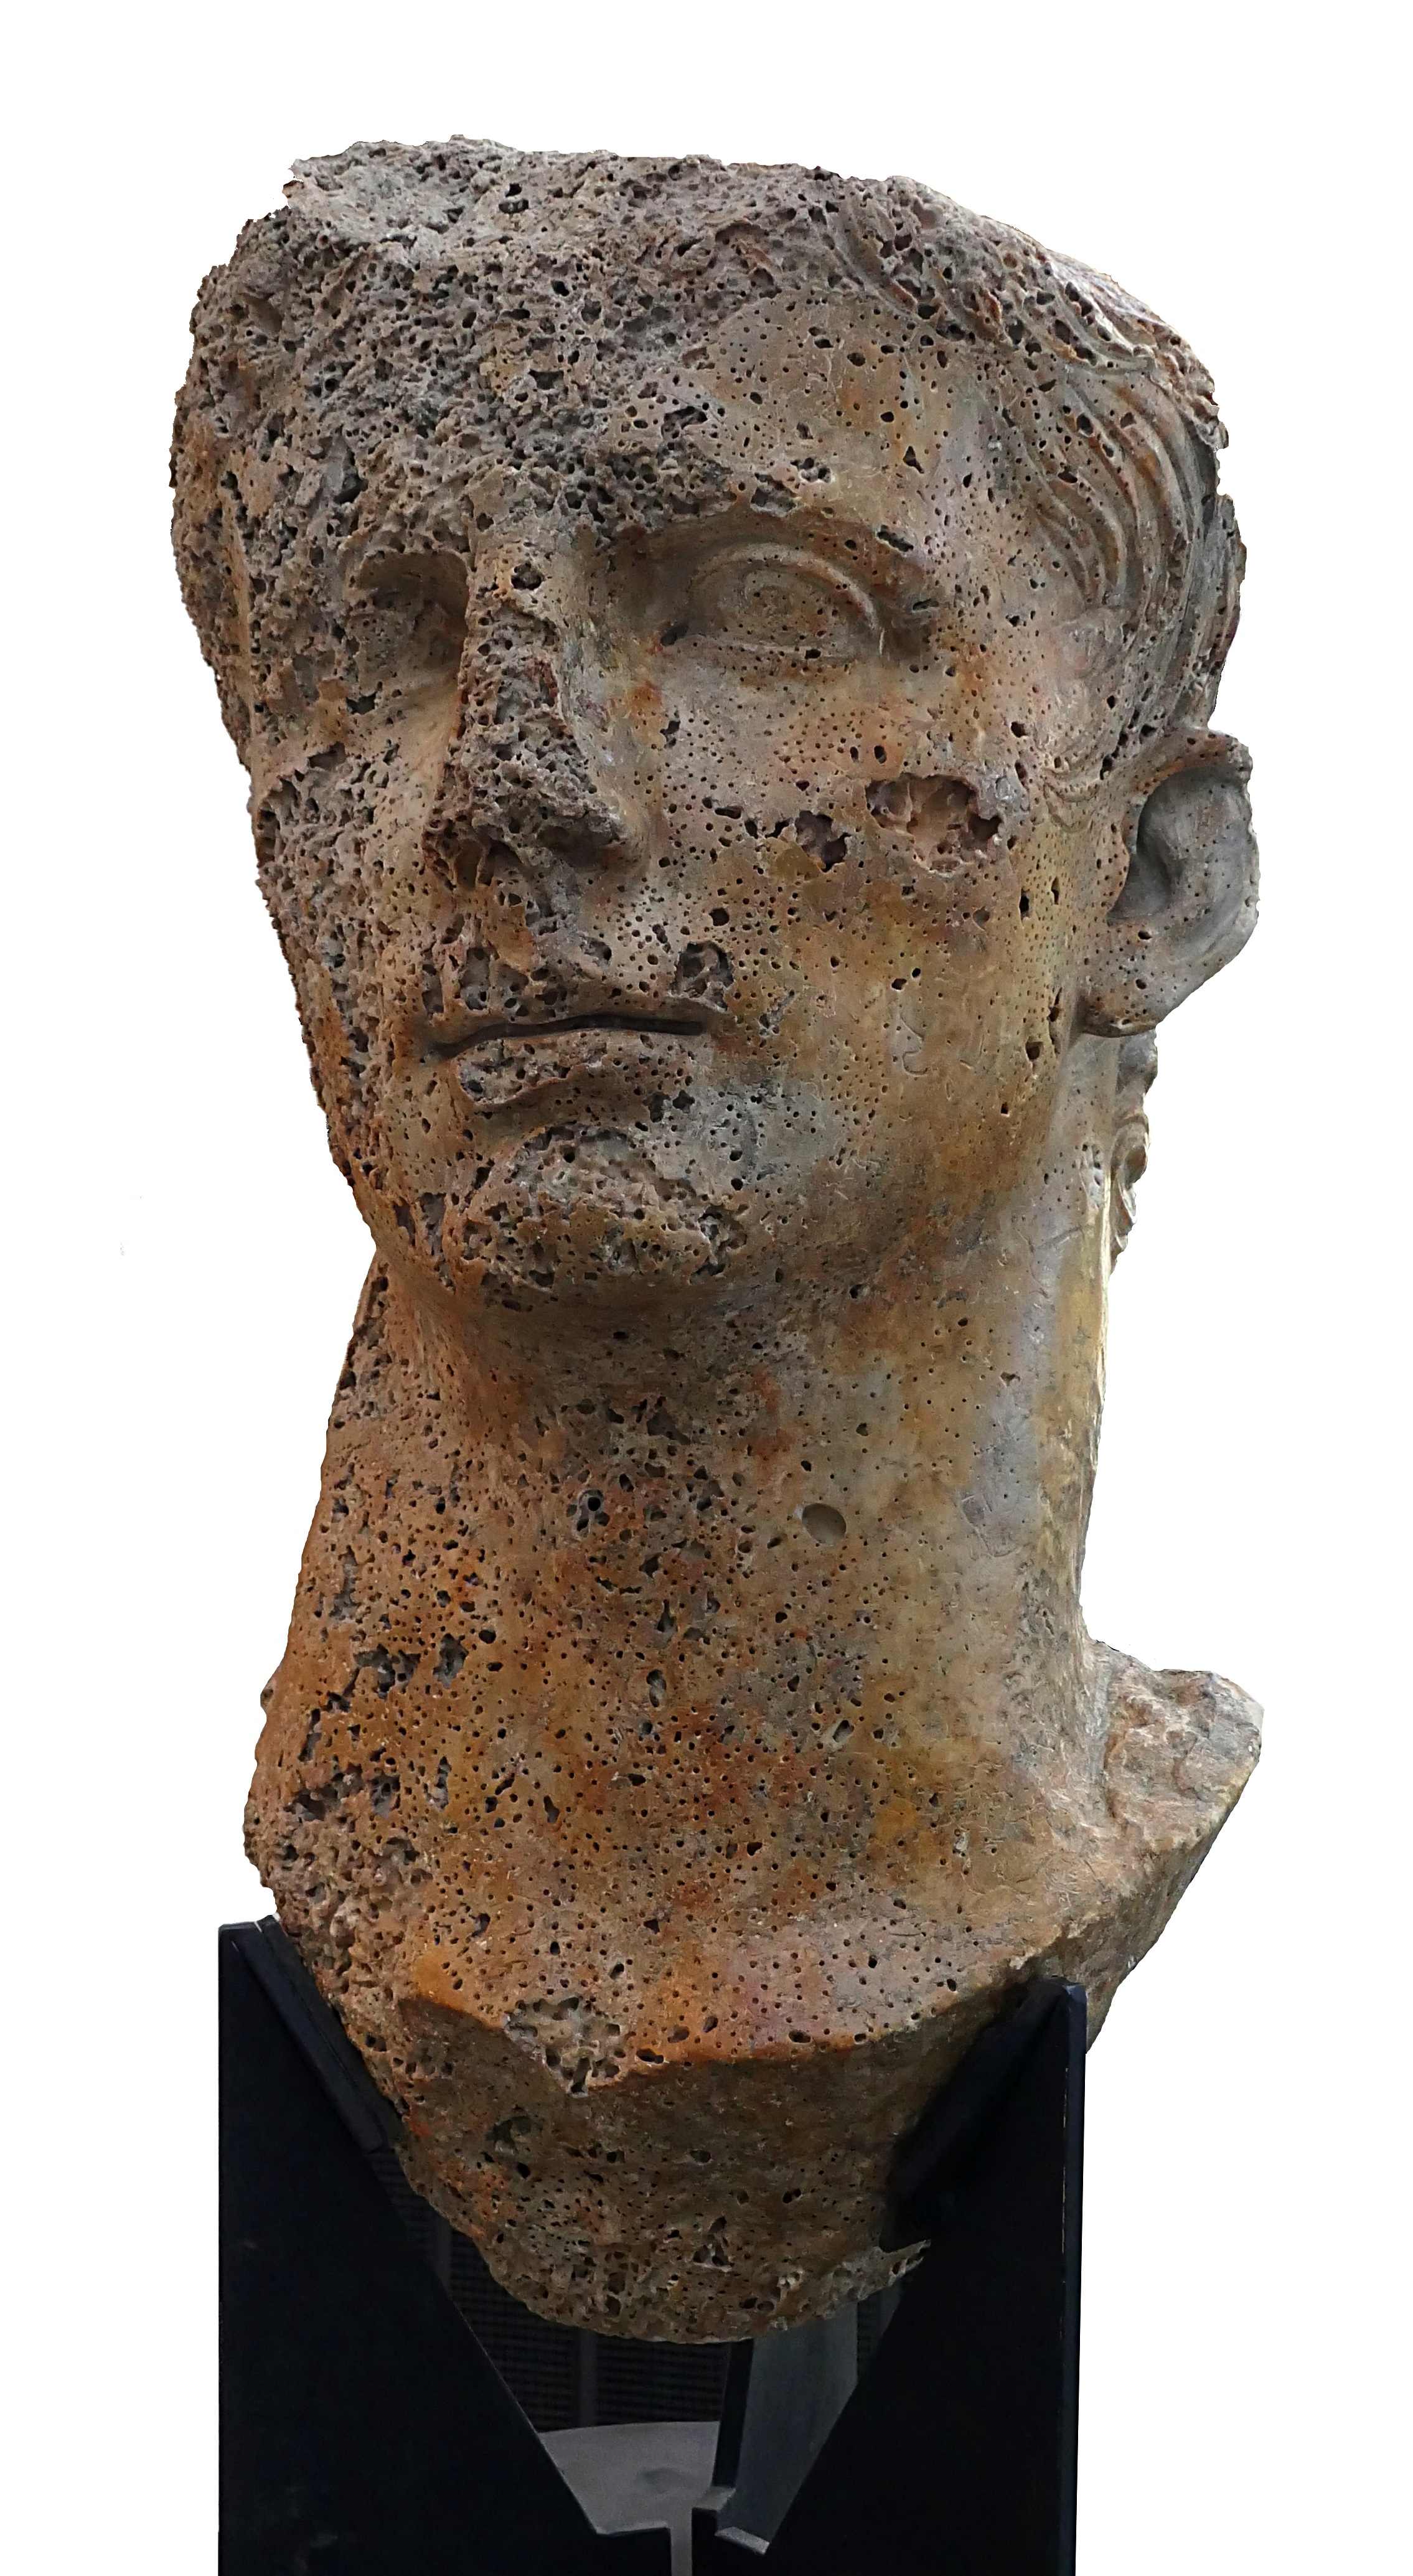
structure, monument, statue, museum, sculpture, art, archaeology, head, roman, arles, emperor, stele, colossal, stone carving, ancient history, augustus caesar